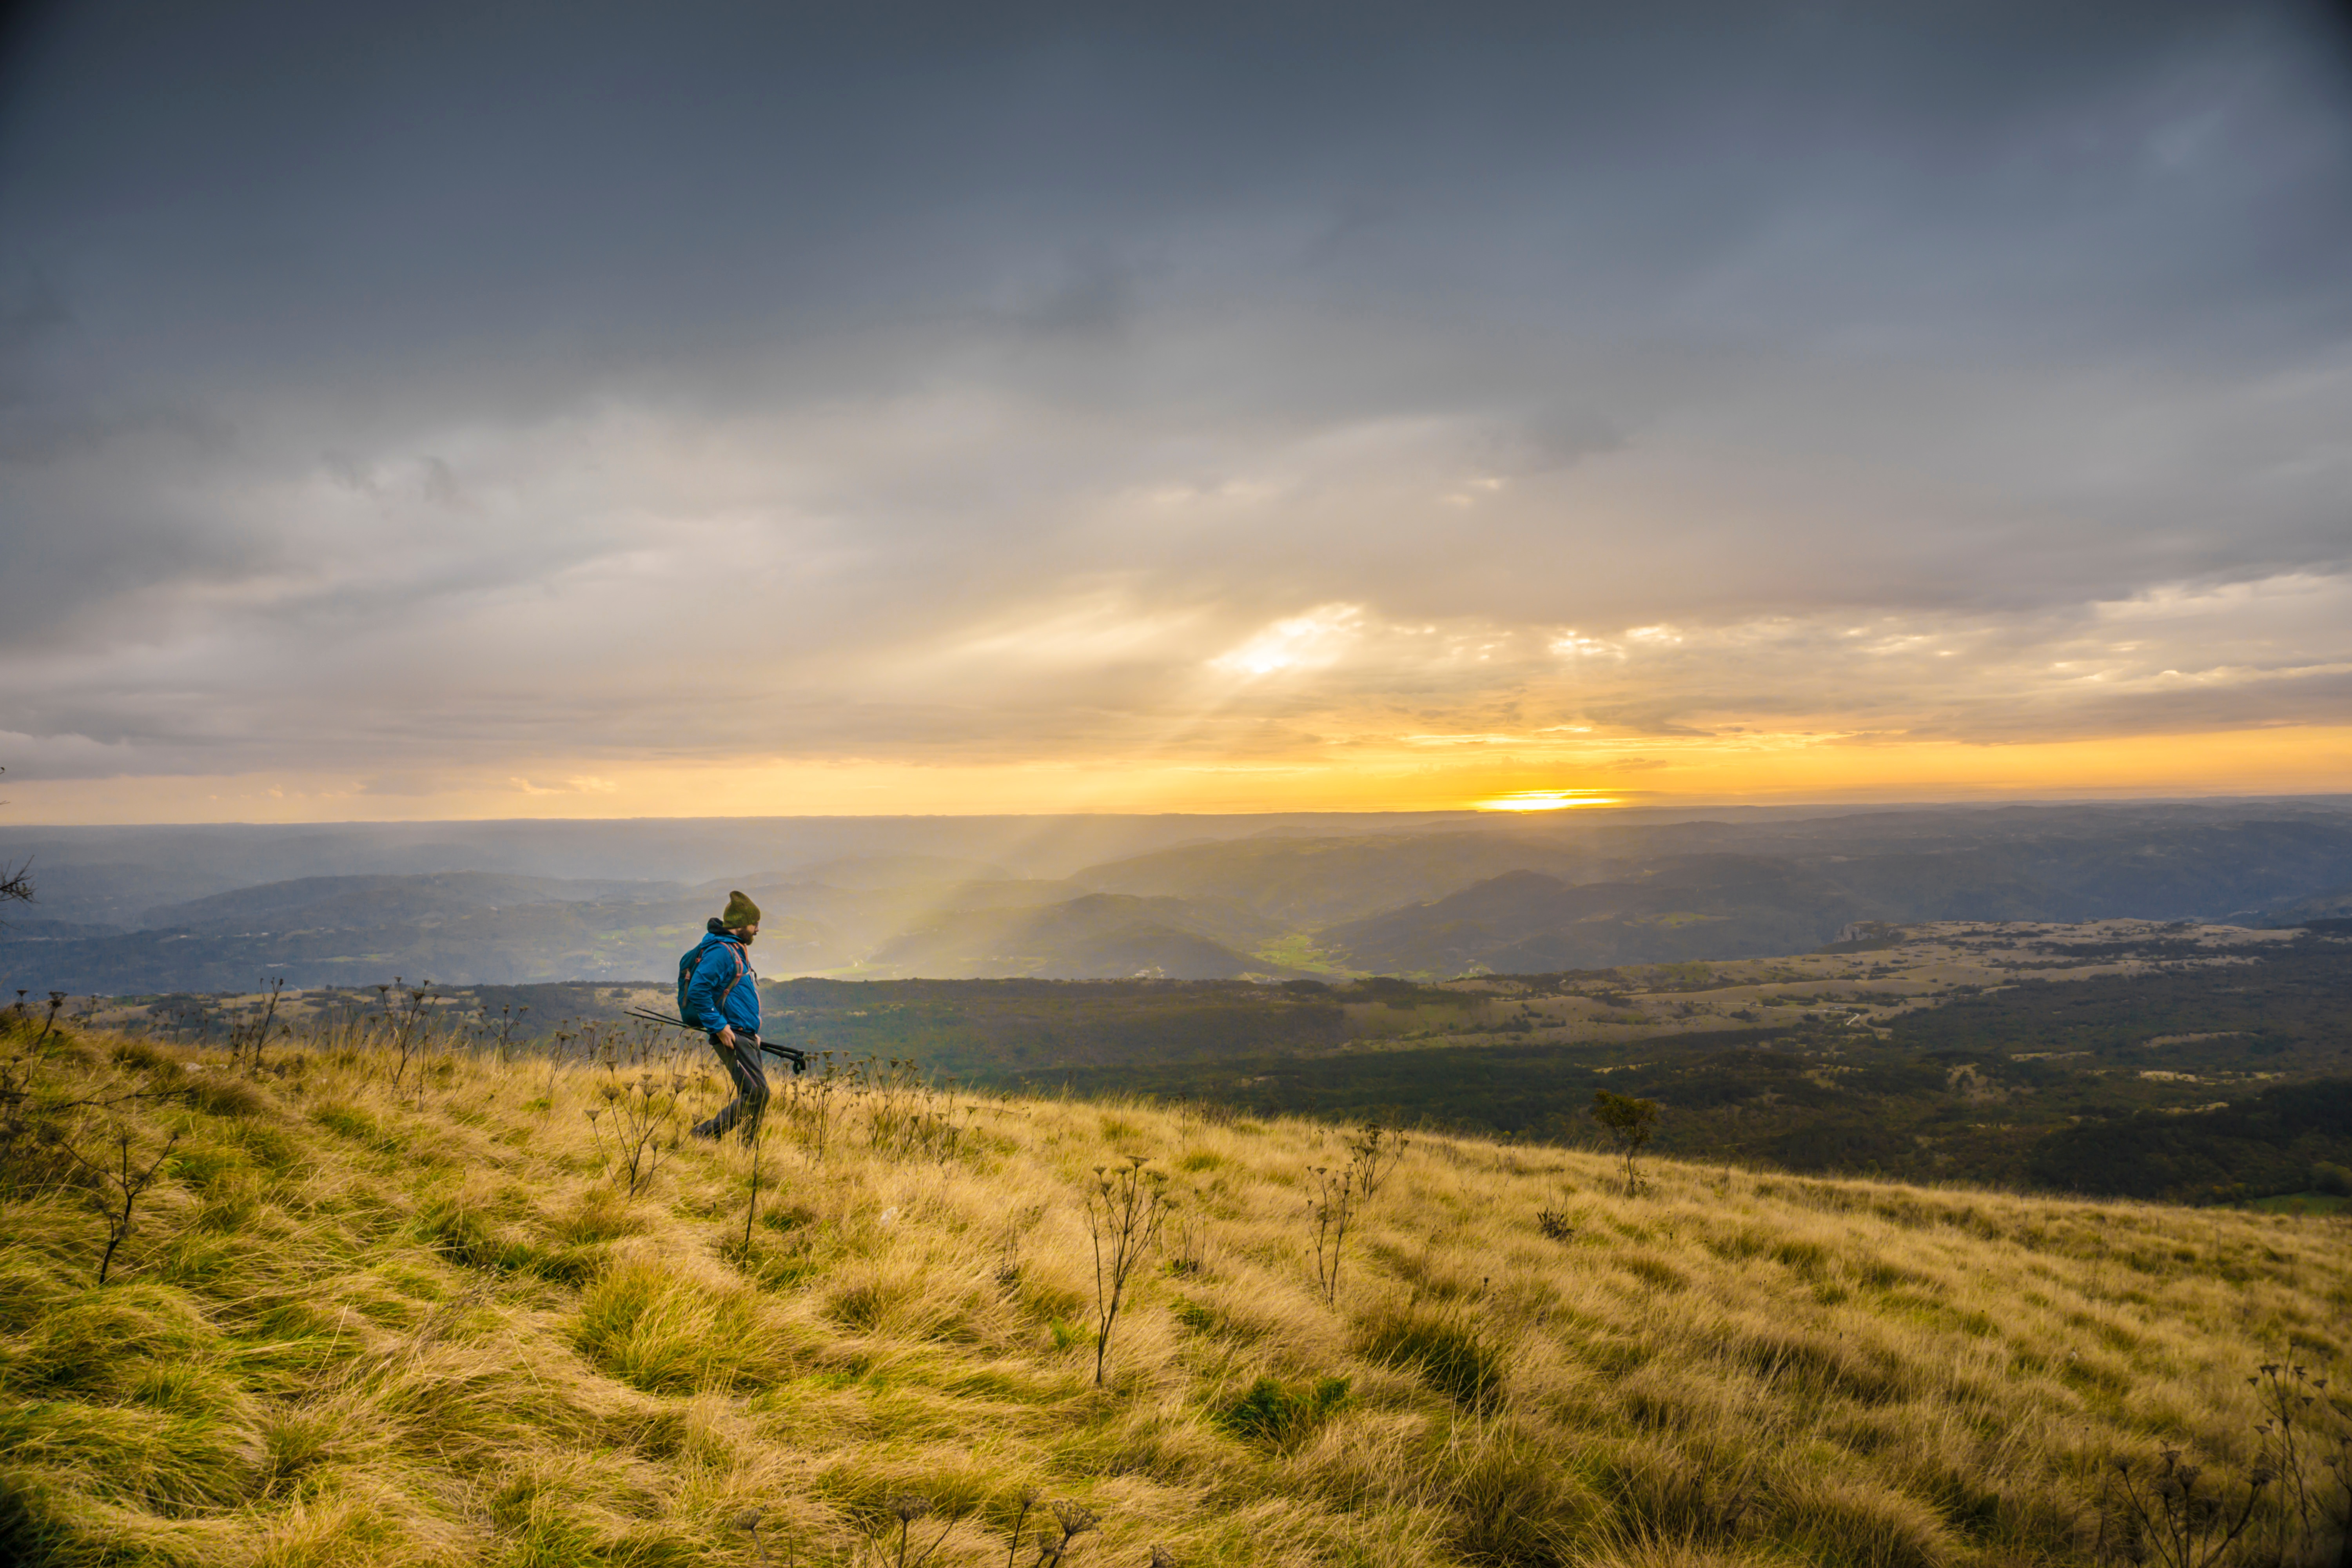
landscape, sea, coast, nature, grass, outdoor, horizon, mountain, cloud, sky, sun, sunrise, sunset, hiking, field, prairie, sunlight, morning, hill, dawn, mountain range, hiker, dusk, evening, plain, summit, grassland, rural area, atmospheric phenomenon, mountainous landforms